Merryfield, Ilton

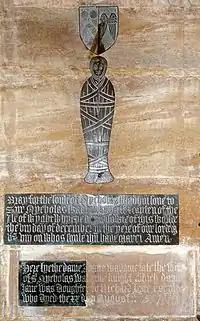
Monumental brasses to Nicholas Wadham (1508–1508) infant son of Sir Nicholas I Wadham (d. 1542) of Merryfield, by his 2nd wife Margaret Seymour, aunt (not as often stated "sister") of Queen Jane Seymour. The lowest inscription is in memory of his fourth wife Jane Lyte. Ilton Church

Sir Nicholas I Wadham (d. 1542), son and heir, who married four times. By his first wife Joan Hill, daughter of Robert Hill of Halfway and Houndstone, he had issue Lawrence Wadham, who died without progeny, and John Wadham (d. 1578), his eventual heir.